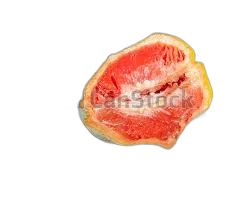
Waste category: biological